Chimimo

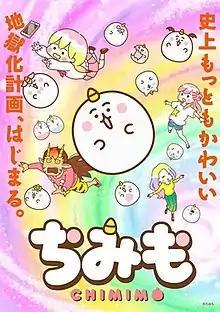
Key visual

is an original Japanese anime television series animated by Shin-Ei Animation with cooperation by M2 Animation and and directed by Pino Aruto. It is written by Kimiko Ueno, with Yashikin composing the music. It aired from July to September 2022 on TV Tokyo and BS Asahi.